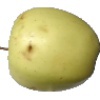
Label: Apple Golden 2